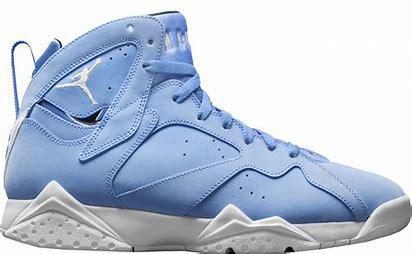
Brand: Jordan
Model: 7 Retro